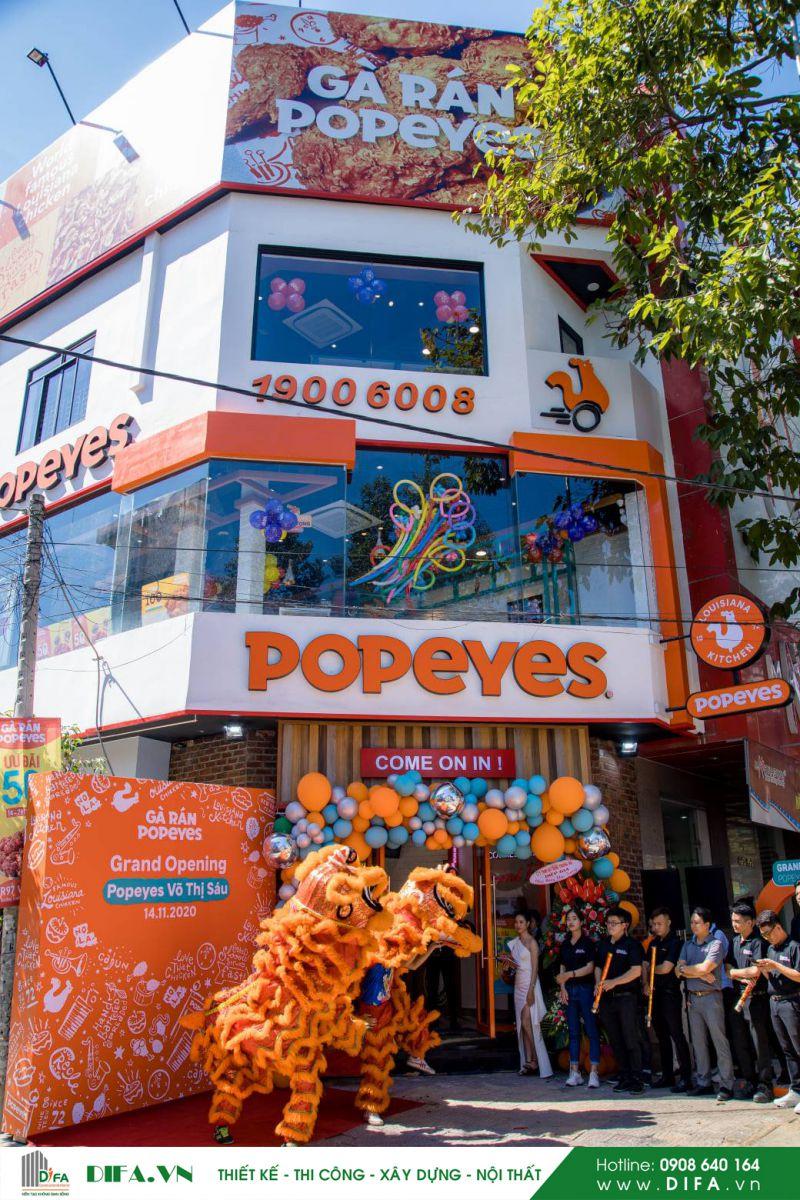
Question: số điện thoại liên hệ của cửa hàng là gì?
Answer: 19 006 008